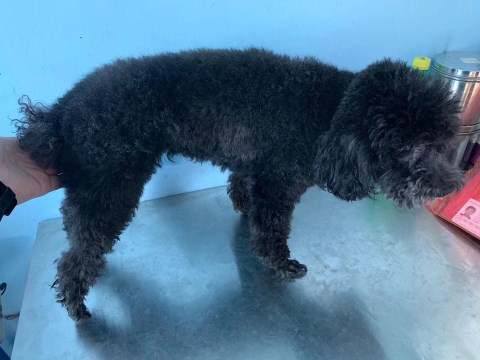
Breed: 7449-n000128-teddy